William D. Atkinson

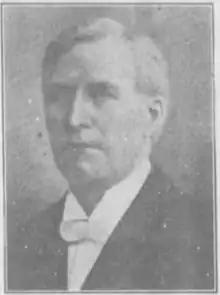
W. D. Atkinson (circa 1924)

William DeBoice Atkinson (March 26, 1861 – September 23, 1945) was a justice of the Kansas Supreme Court from January 1, 1904, to December 1, 1904.